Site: saxony
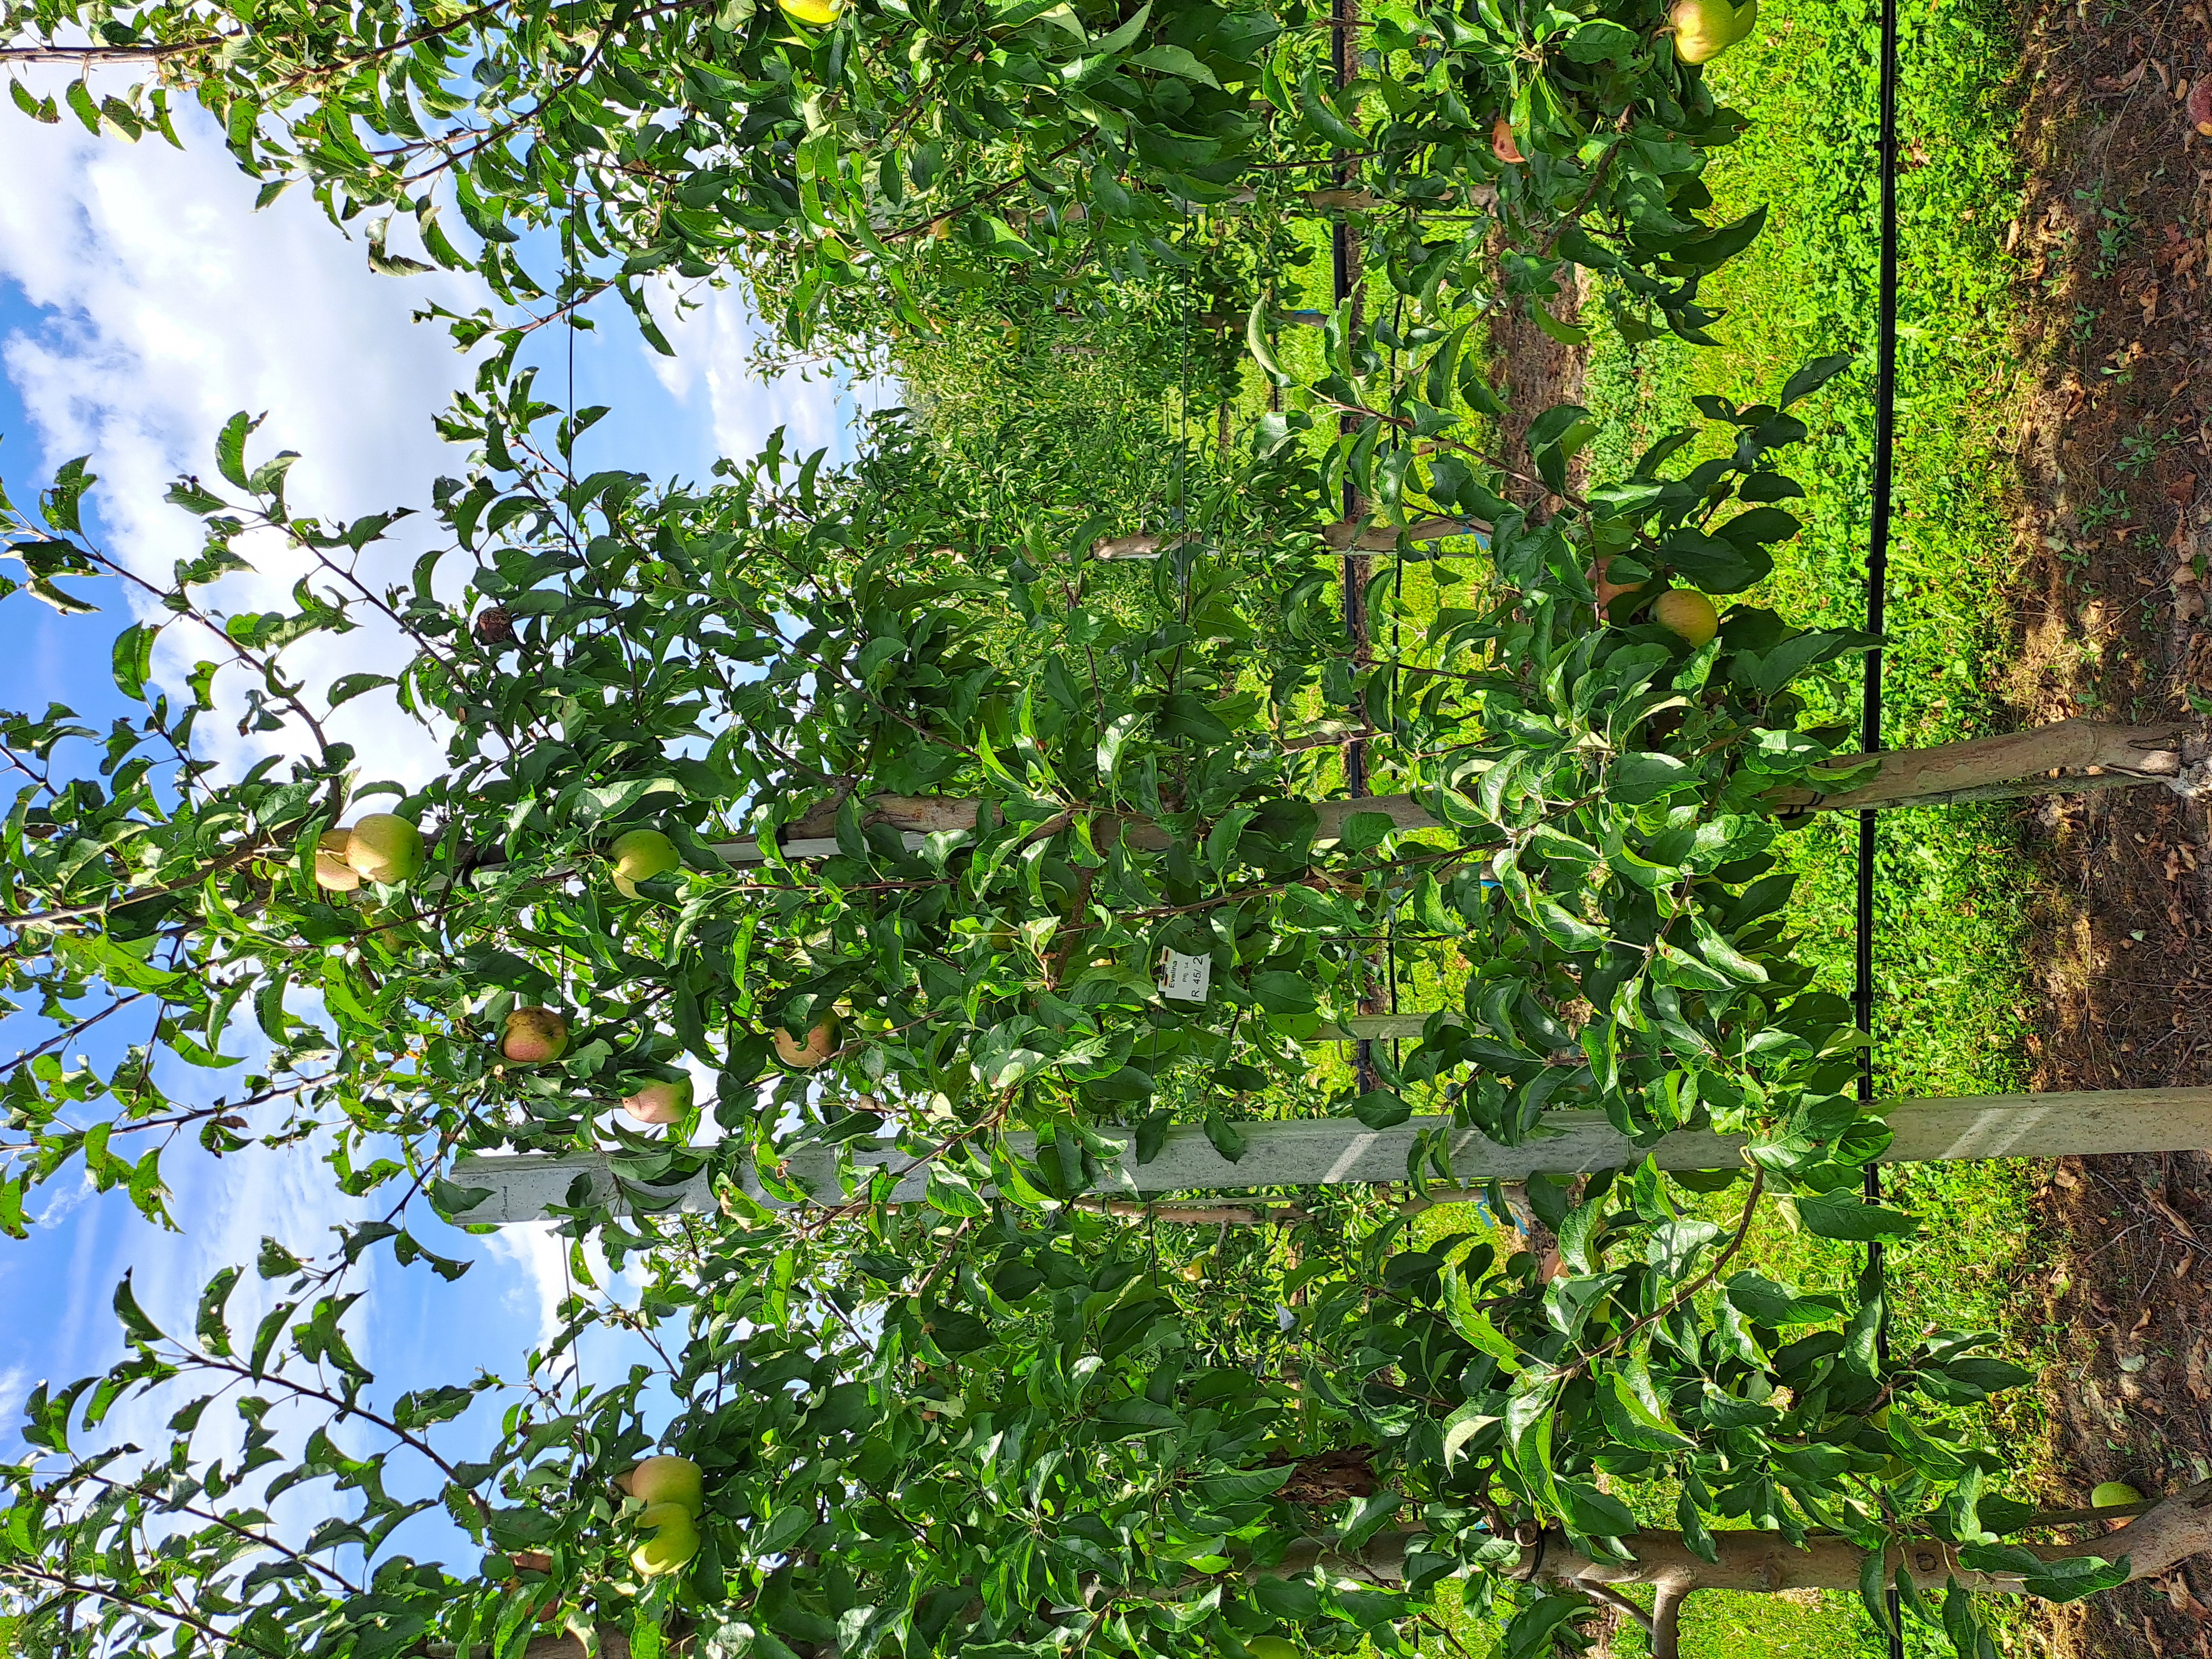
Growth stage (BBCH 85): Maturity of fruit and seed